Mula bagh

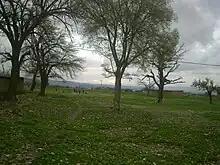
mula bagh sight

Mula bagh(مولاباغ) is a beautiful place in Torawari of Hangu District in Khyber Pakhtunkhwa, Pakistan.